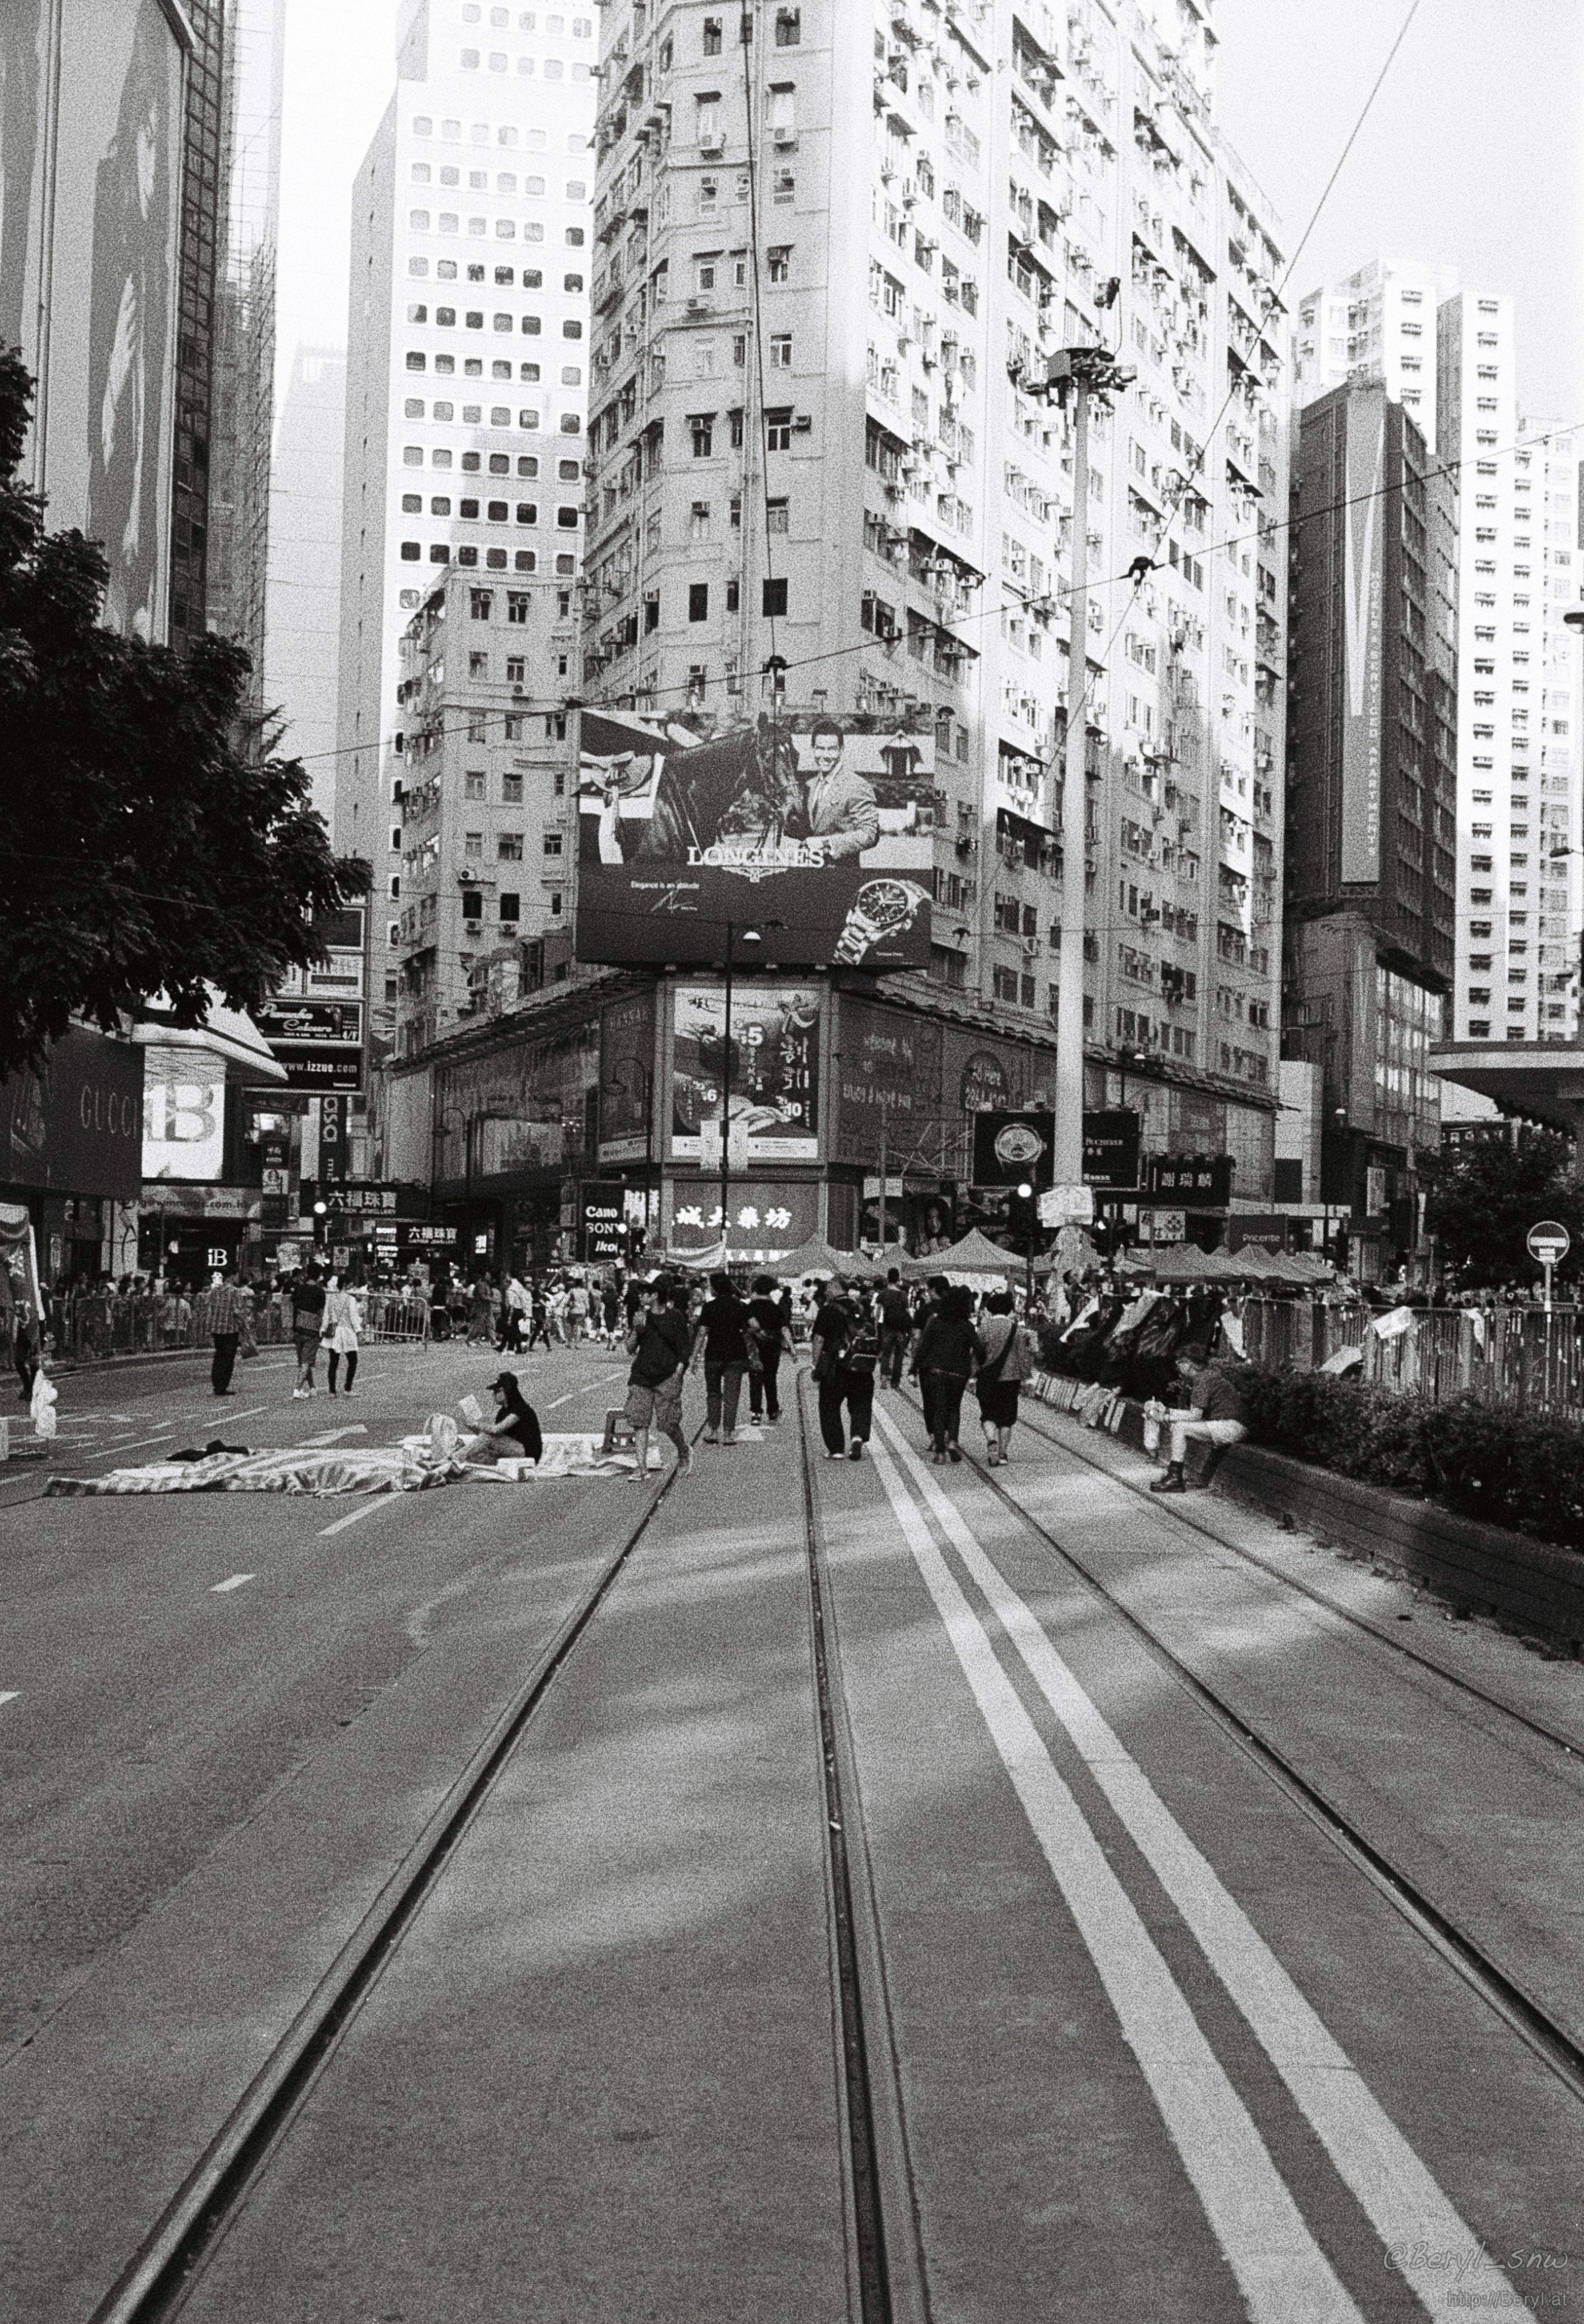
pedestrian, black and white, people, track, road, street, city, urban, film, cityscape, downtown, tram, transport, suburb, vehicle, monochrome, lane, public transport, sunny, 2014, 50mm, hk, yashica, kodak, hongkong, documentary, tmax, tmax400, electro35, protest, journalism, metropolis, neighbourhood, urban area, monochrome photography, residential area, metropolitan area